Jubaoshan station

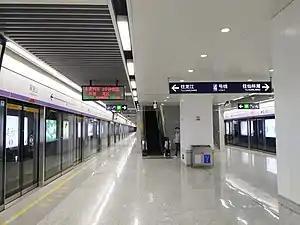

Jubaoshan station is an underground station on Line 4 of the Nanjing Metro that opened in January 2017 along with eighteen other stations as part of Line 4's first phase. It is located at Xuanwu Avenue, Xuanwu District. The station is named after Jubao Mountain.